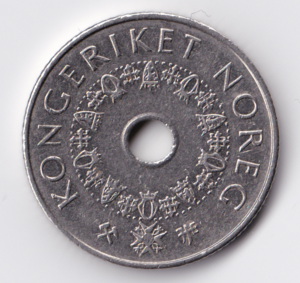
Les pièces de monnaie norvégiennes sont une des représentations physiques, avec les billets de banque, de la monnaie du royaume de Norvège